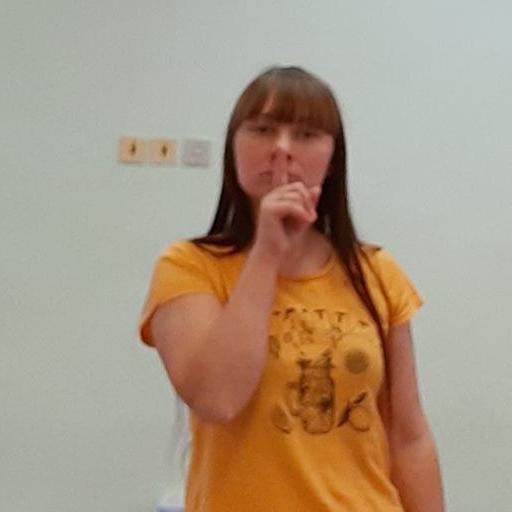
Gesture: mute